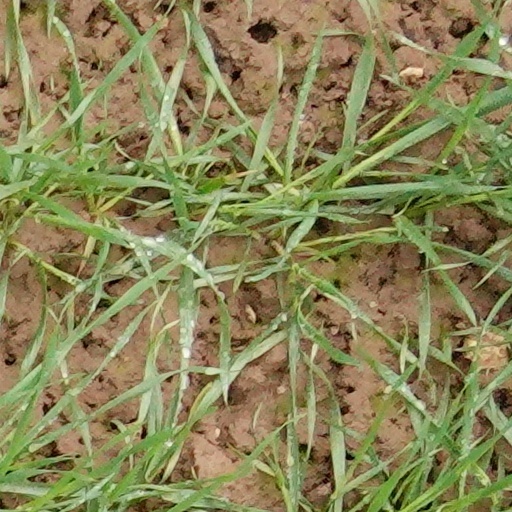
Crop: wheat